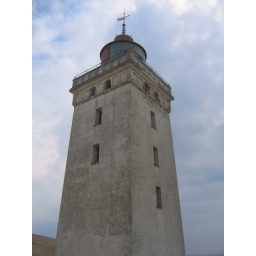
The lighthouse is disappearing in the sand